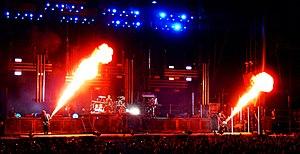
Rammstein et ses guitares lance-flammes le 13 juillet 2017 à Nîmes
Rammstein [ˈʁamʃtaɪn] est un groupe de metal industriel allemand, originaire de Berlin. Formé en 1994, il se compose depuis le début de six membres originaires d'Allemagne de l'Est ; décrit comme appartenant au genre Neue Deutsche Härte, il en est le représentant le plus connu. Les paroles du groupe sont la plupart du temps en allemand, c'est d'ailleurs le groupe germanophone le plus vendu dans le monde avec près de 20 millions d'albums vendus, mais il intègre parfois aussi des paroles en anglais, en français, en espagnol, ou encore en russe.